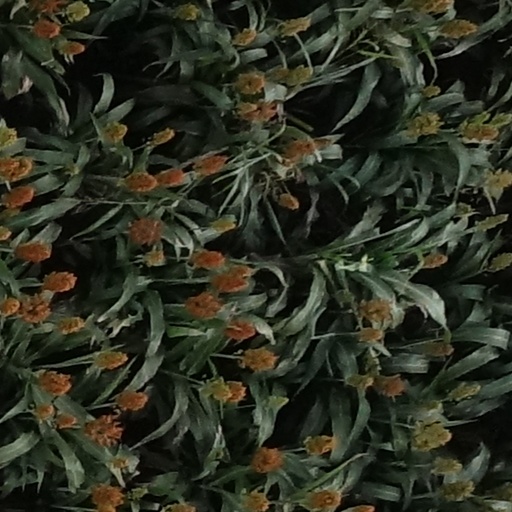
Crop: sorghum